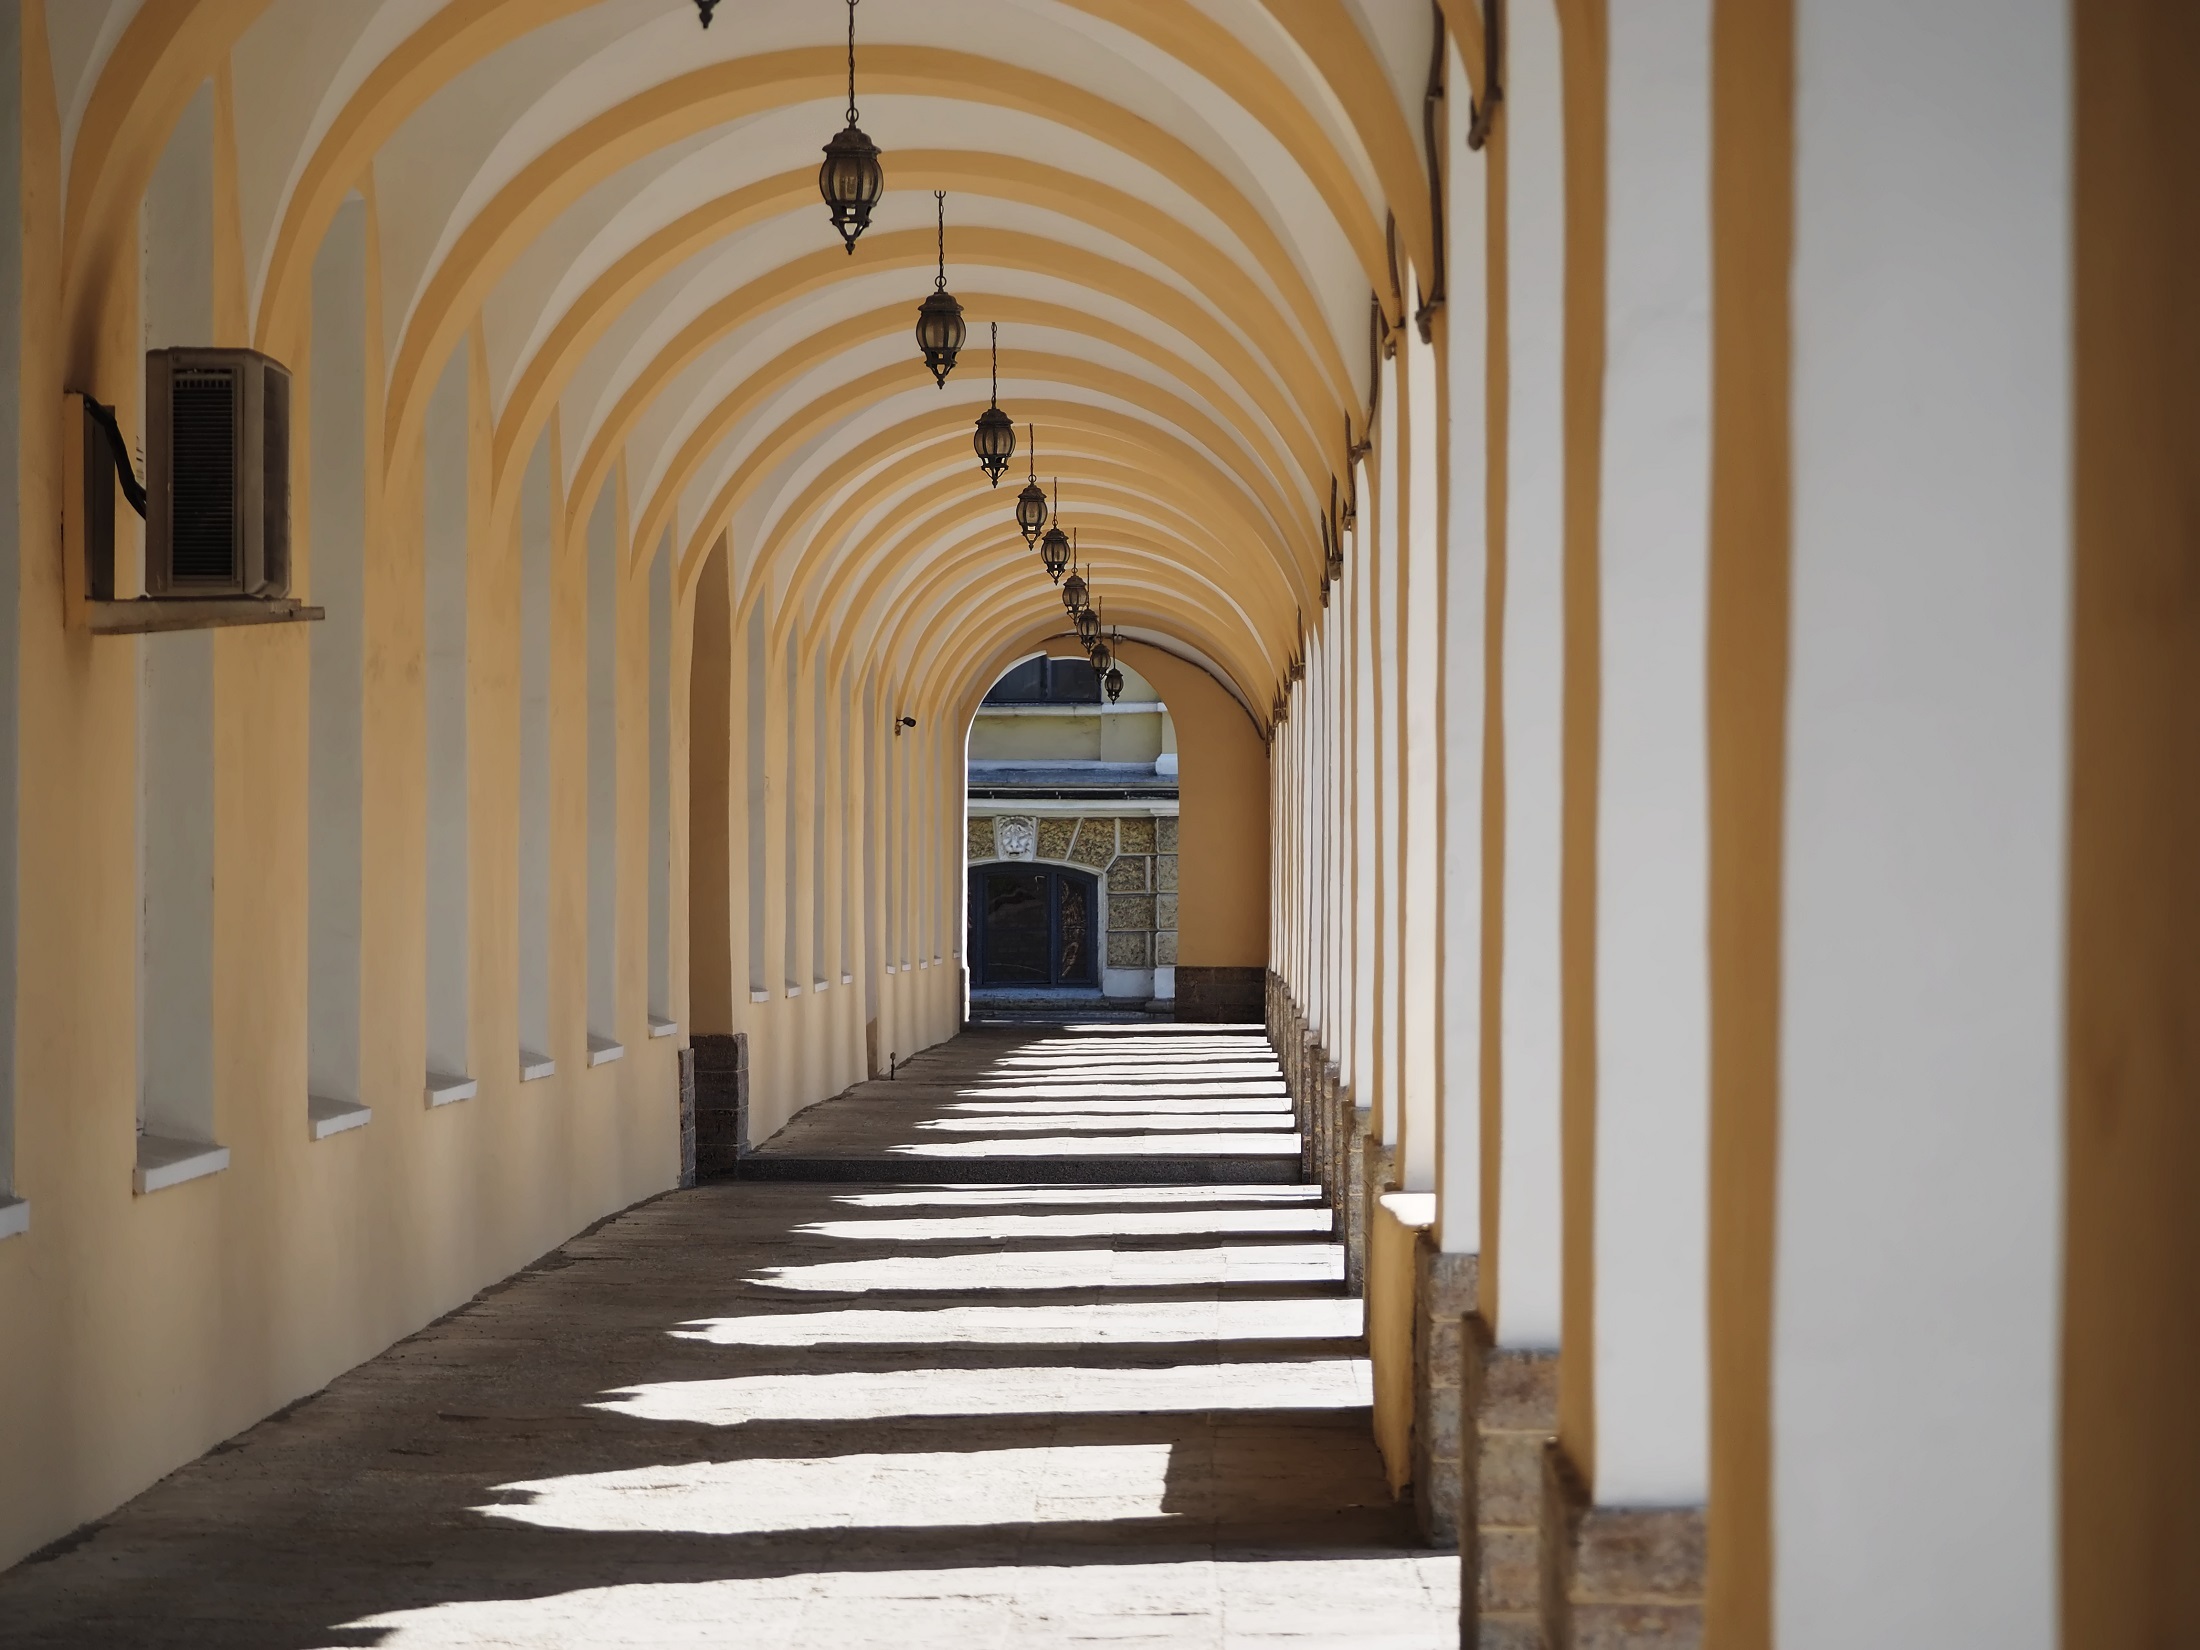
architecture, wood, view, building, old, wall, walk, arch, construction, column, hall, chapel, historic, interior design, aisle, lights, shadows, loggia, design, stairs, archway, columns, arches, symmetry, passage, arcade, classic, estate, colonnade